Armoire de fer

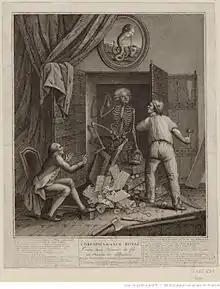
Skeleton of Mirabeau coming out of the armoire de fer

L'armoire de fer (French: 'iron chest') in general refers to an iron chest used to house important papers. A notable and frequent use of the term refers to a hiding place at the apartments of Louis XVI of France at the Tuileries Palace where some secret documents were kept. The existence of this iron cabinet, hidden behind wooden panelling, was publicly revealed in November 1792 to Jean-Marie Roland, vicomte de la Platière, Girondin Minister of the Interior.